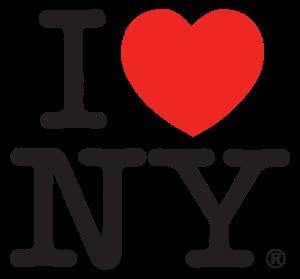
I Love New York est un logo utilisé par la ville de New York pour promouvoir le tourisme à sa destination.